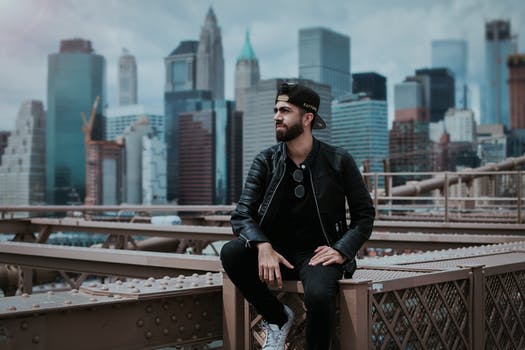
Label: No Watermark